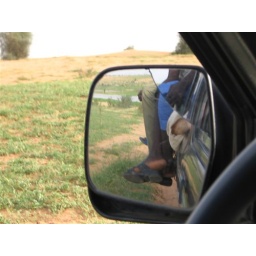
The pickup truck bearing us through the Mauritanian countryside; most of the passengers rode on top of the luggage in the bed of the truck.